James Clerk Maxwell Foundation

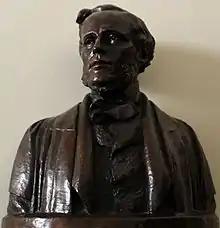
Bust of James Clerk Maxwell on display at Maxwell's birthplace

Maxwell was born at 14 India Street on 13 June 1831. This four-floor townhouse has 3–4 rooms on each floor. The Foundation lets the basement and top floor to tenants and maintains on the ground and first floor a modest museum which can be opened for visits by prior appointment.